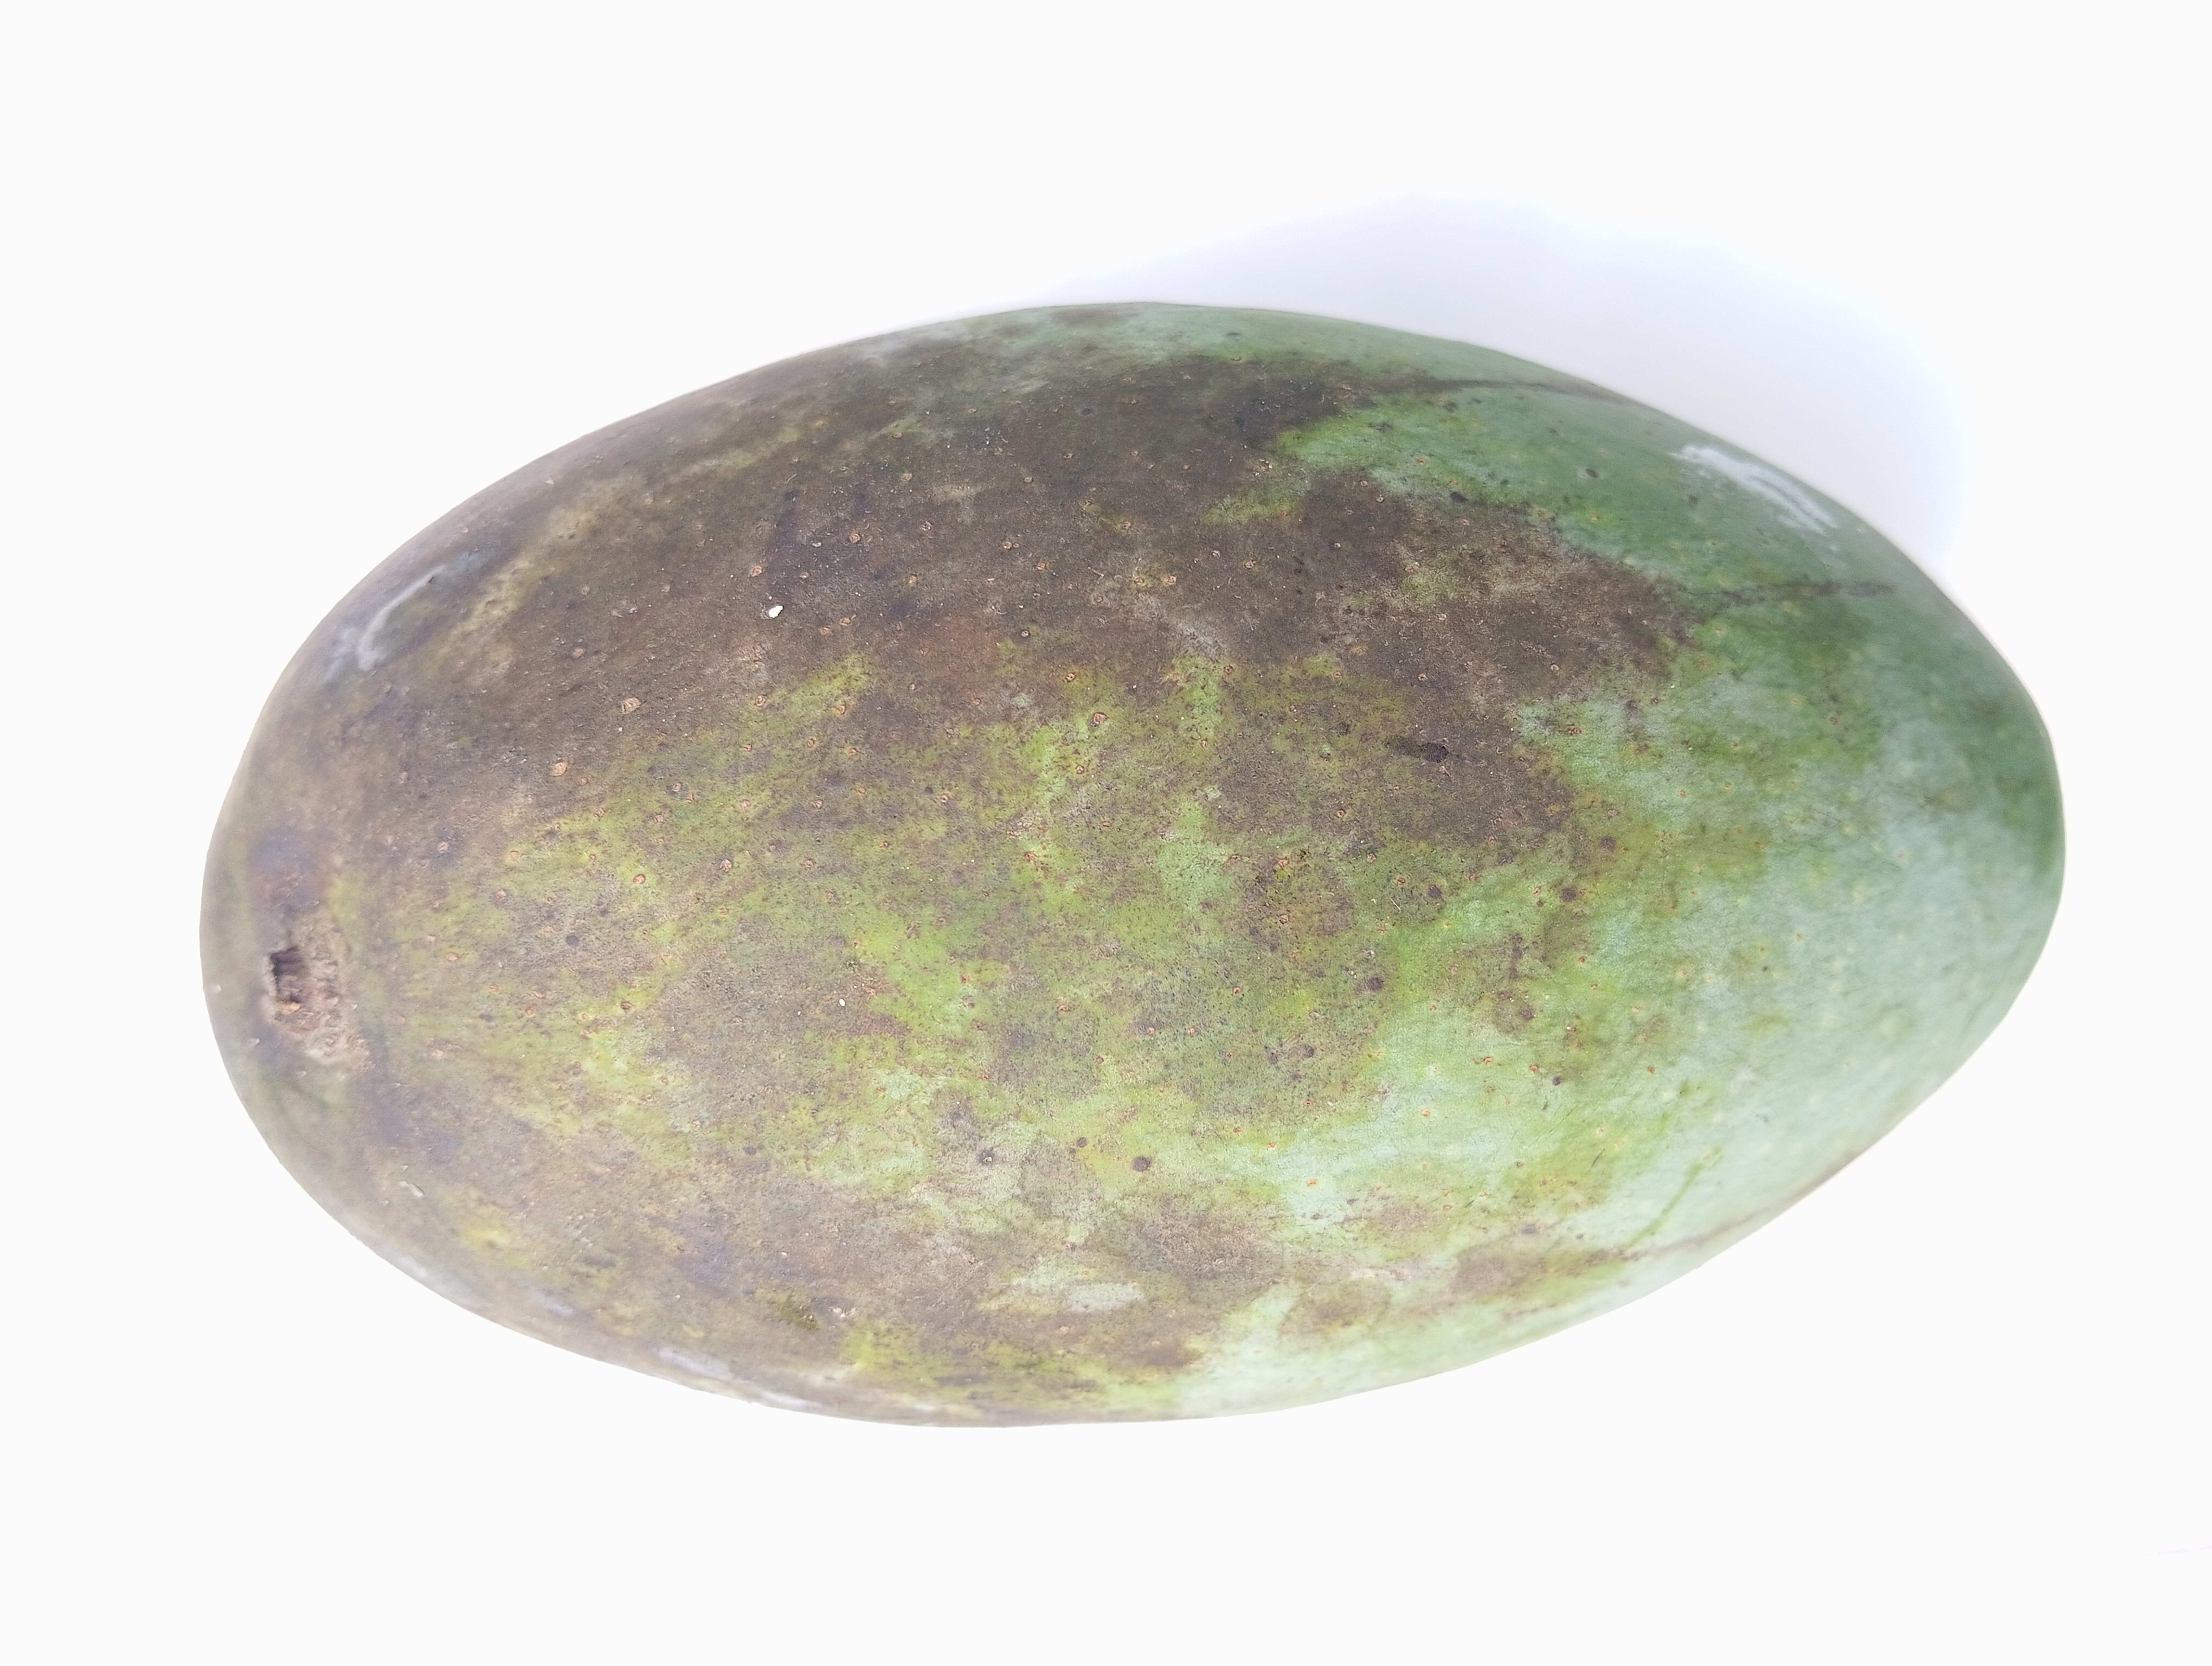
Mango variety: Fazli